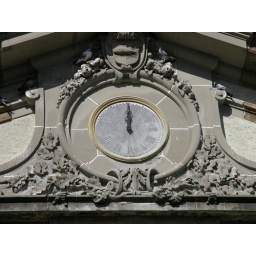
clock on the main Post Office building in Nyon